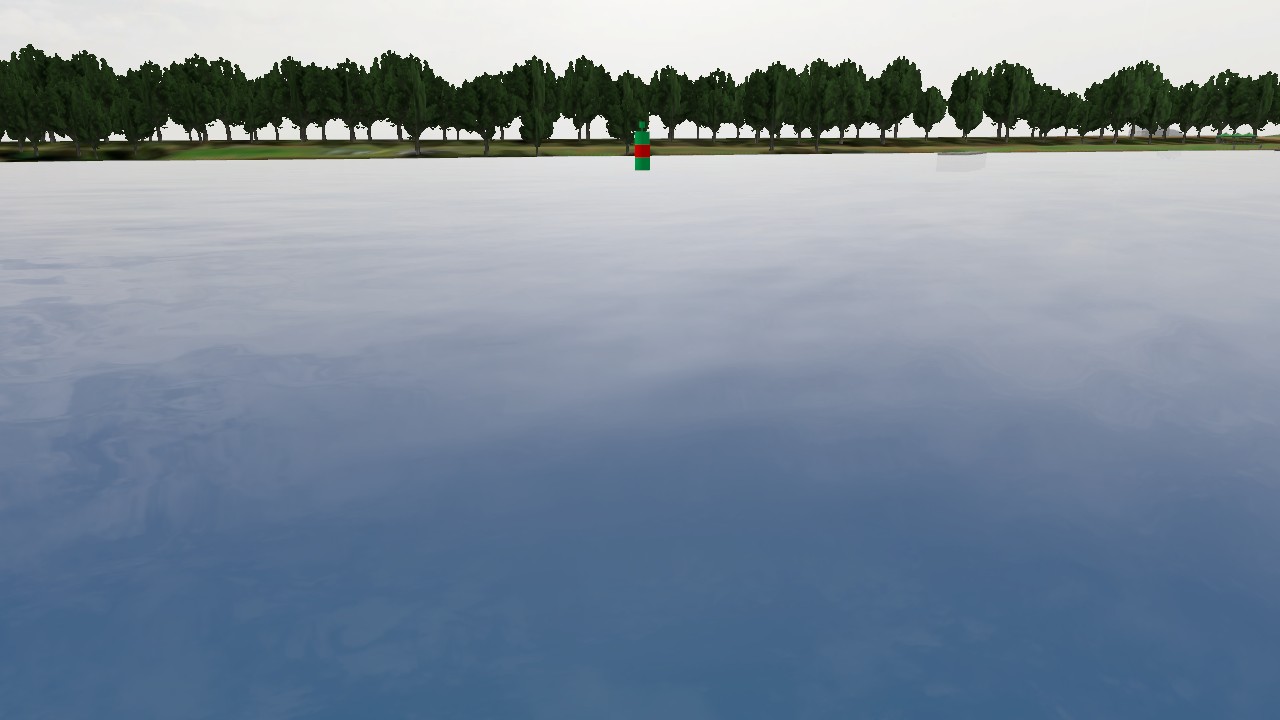
Label: preferred_stbd_mark
Descriptions: green cylinder top mark ||| buoy showing green-red-green horizontal stripes ||| green on top and bottom, red in the middle